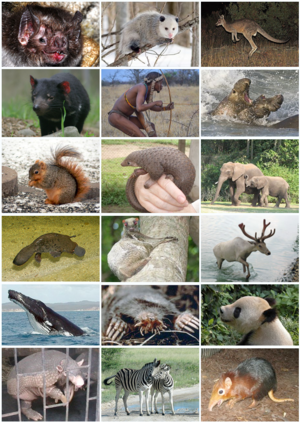
1.2. Opossum d'Amérique avec son pelage hivernal2.3. Deux Éléphant de mer du nord mâles se battent pour le contrôle d'un territoire et de femelles. Pedras Blancas, San Simeon, Californie (États Unis).4.2. Dermoptère6.3. Macroscélide de Peters. Русский: Млекопитающие. Слева направо, 1 ряд: обыкновенный вампир, виргинский опоссум, гигантский кенгуру
Les Mammifères sont une classe d'animaux vertébrés qui ont pour caractéristique principale que les représentants femelles allaitent leurs juvéniles à partir d'une sécrétion cutanéo-glandulaire spécialisée appelée lait. Leur aire de répartition est planétaire, ils ont conquis une grande partie des niches écologiques de la macrofaune et demeurent un des taxons dominants depuis l'Éocène.